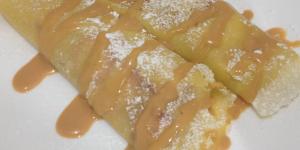
crepes de fresa y platano con dulce de leche